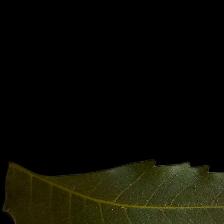
Plant: Neem